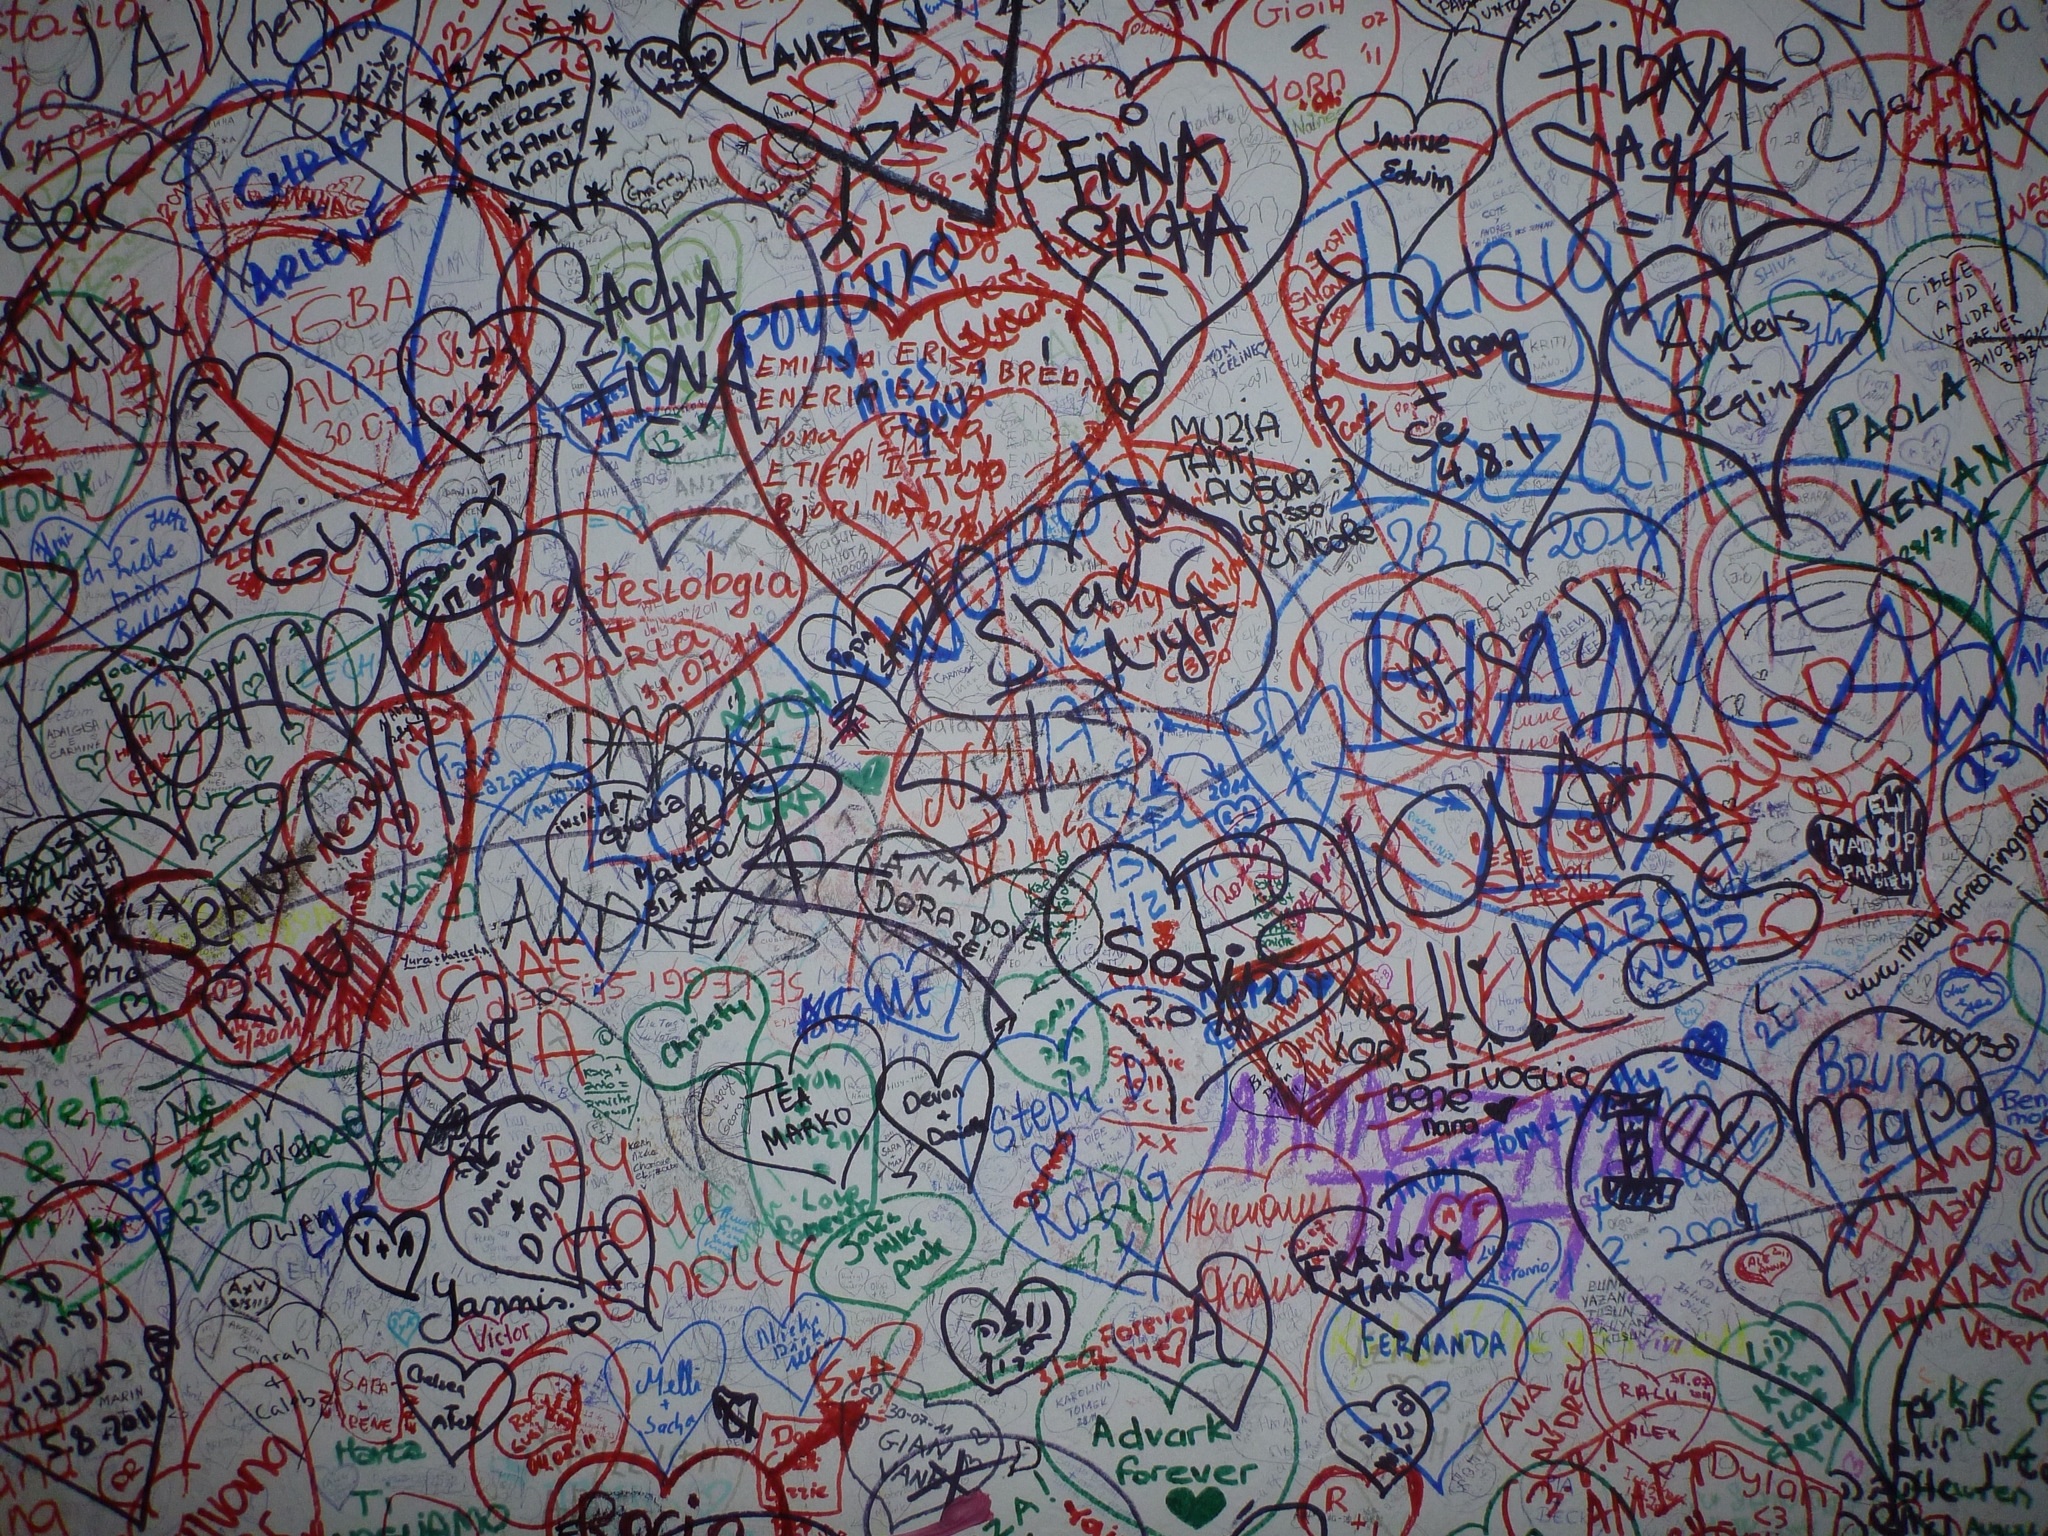
texture, pattern, line, art, drawing, design, flooring